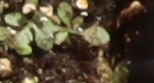
Label: Horseweed